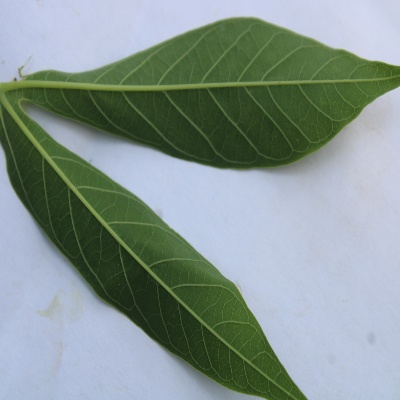
Crop: Cassava
Condition: healthy